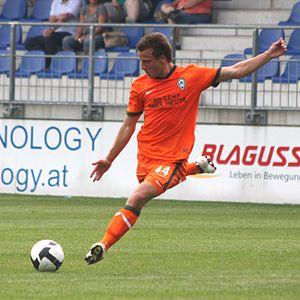
Philipp Bargfrede, né le 3 mars 1989 à Zeven en Basse-Saxe, est un footballeur allemand. Il occupe actuellement le poste de milieu de terrain au Werder Brême, club de première division allemande. Il est le fils de Hans-Jürgen Bargfrede, ancien footballeur professionnel qui a commencé sa carrière au Werder.